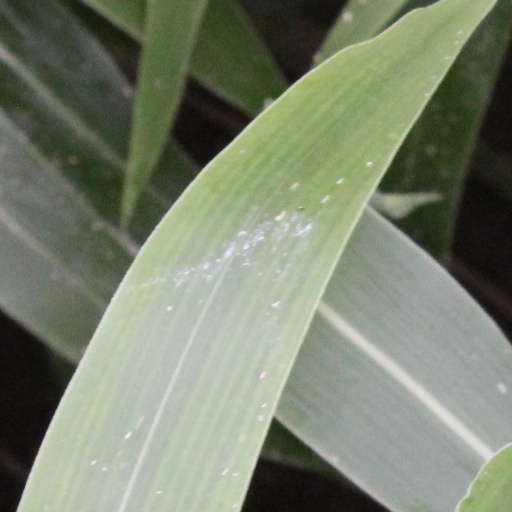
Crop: sorghum